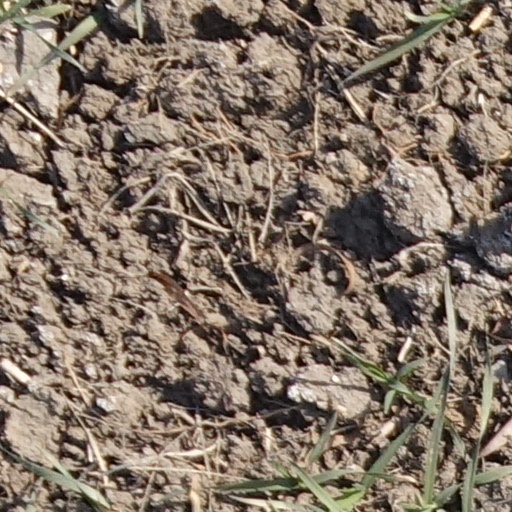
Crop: wheat